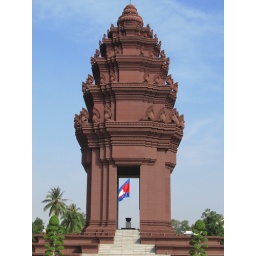
Independence monument built in 1953 to commemorate the country's liberation from France. Modelled of the central tower on Ankor Wat